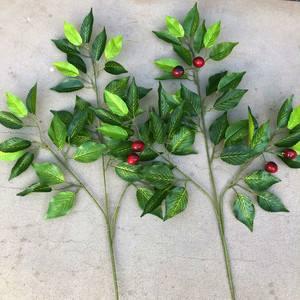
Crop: cherry
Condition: healthy